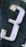
Number: 3